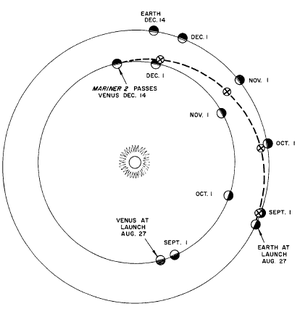
Trajectoire héliocentrique de Mariner 2
Mariner 2, ou Mariner-Venus 1962, ou parfois Mariner R-2, est une sonde spatiale de la NASA ayant survolé la planète Vénus. Elle est la première à réussir sa mission dans le programme Mariner, Mariner 1 dont elle est la copie, et détruite au lancement un mois auparavant. Elle est également la première sonde à survoler avec succès une autre planète, la sonde soviétique Venera 1 lancée en 1961 étant devenue muette peu après son lancement. La NASA choisi de mettre à l'écart la troisième sonde spatiale de la série prévue pour la période de lancement de 1964.